LADEE

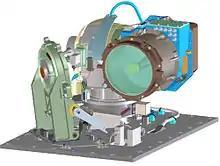
CAD assembly depiction of the optical module of the LLCD

LADEE took an unusual approach in its transit of the Moon. Launched into a highly elliptical Earth orbit, the spacecraft made three increasingly larger laps around Earth before getting close enough to enter into Lunar orbit. The transit required approximately one month.